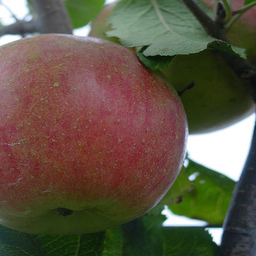
Label: Apple